Circa Resort & Casino

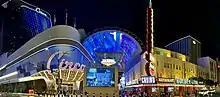
Circa Resort & Casino and the Golden Gate Hotel and Casino at the western end of the Fremont Street Experience

Circa was designed by Steelman Partners. The construction manager was Tré Builders, while McCarthy Building Companies Inc. was the general contractor. Construction began in February 2019. The tight size of the property meant that only three days' worth of materials could be delivered at a time. Parts of the resort were prefabricated off-site and then transported to the construction site for integration into the resort. A concrete pour took place in April 2019, with an estimated of concrete. As of June 2019, there were nearly 600 construction workers on the project, including approximately 200 workers on the main property and approximately 40 workers on Garage Mahal. Construction progressed with a continuous schedule. The project began vertical construction that month. The resort's HVAC system was built to dispense air from the floor rather than the ceiling, eliminating a common problem with cigarette smoke lingering on casino floors.